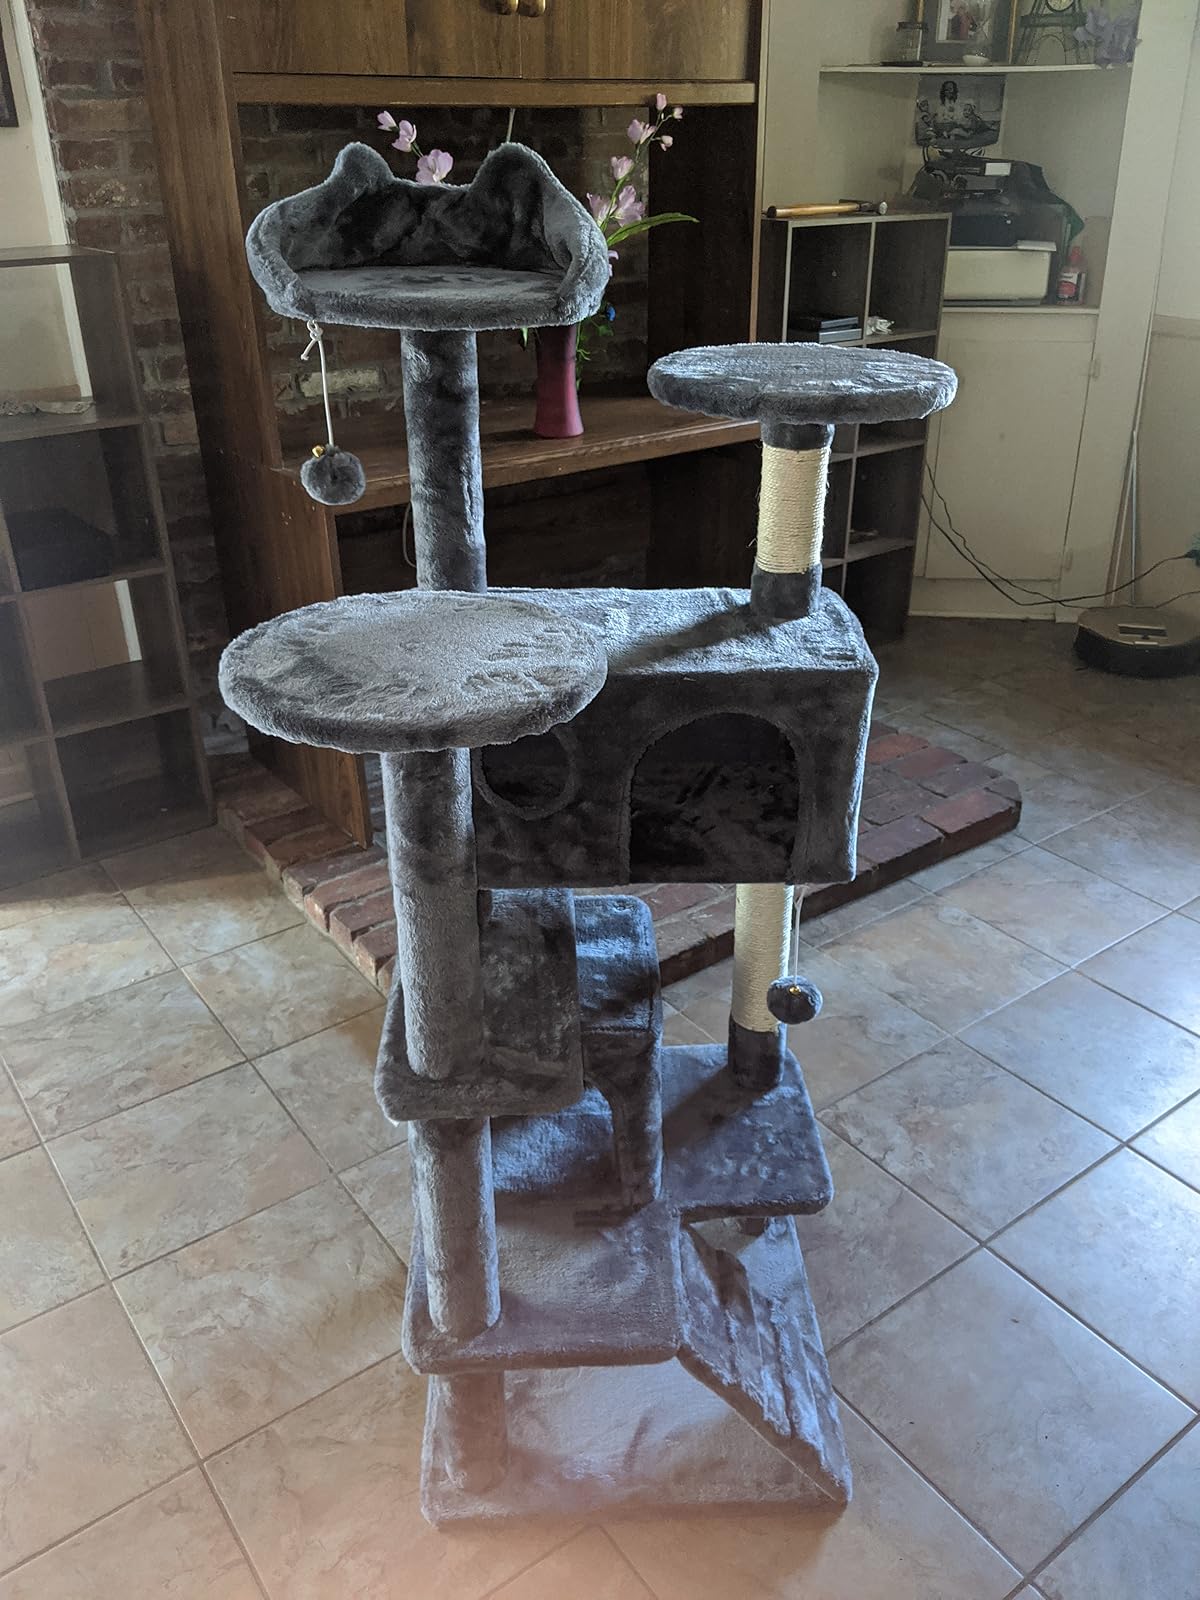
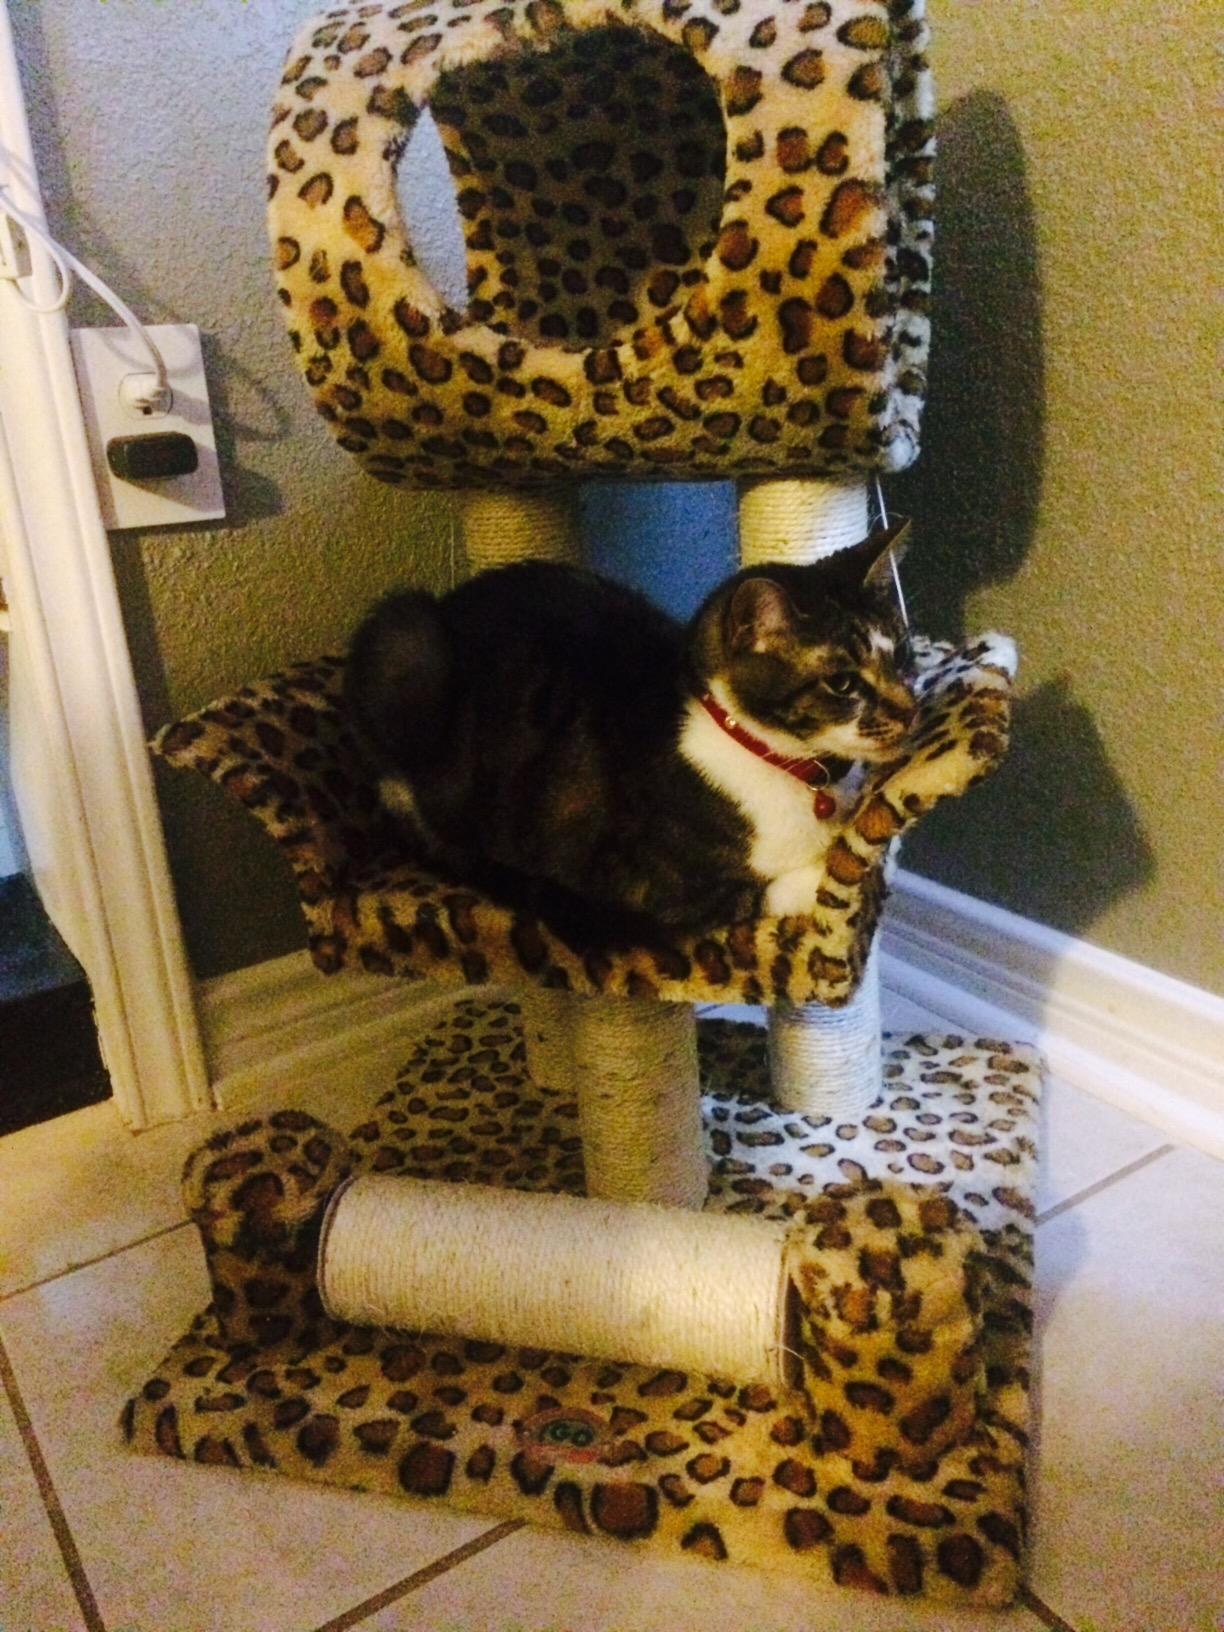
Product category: items_cat tree
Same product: no